Sentro

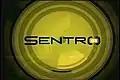
Title card used from 2007 to 2008

On October 2, 2006, the newscast exchanged timeslots with "Big News", the evening news program of the network. Susi and Sotto were later replaced by Martin Andanar, who became the final anchor of the newscast.